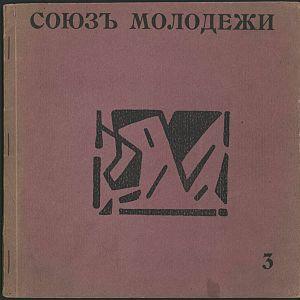
Union de la jeunesse est un groupe d'artistes russes appartenant à l'avant-garde. Soyouz Molodioji est également le nom de leur revue, axée sur l'art. Le groupe apparaît à la fin de l'année 1909 et subsiste jusqu'en 1917.